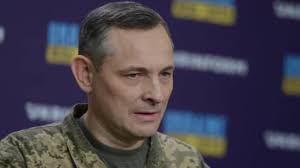
Label: Air Defense